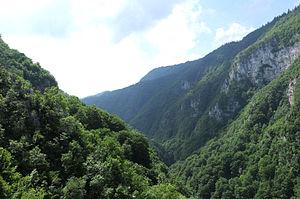
Le Ugar est une rivière de Bosnie, un affluent de la rivière Vrbas. Il apparaît aux pentes de Vlašić, en amont des villages de Sažići et Melina, un bassin versant de Vrbanja, Ilomska et Bila rivières.